Union Mills Reservoir

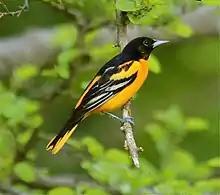
Birdwatchers in the area have seen many species including Maryland's official state bird, the Baltimore oriole.

Investigations, led by the Maryland Department of Environment and published in 2007 and 2009, into fecal bacteria in the Big Pipe Creek have shown significant increase. Major contributors to increased fecal bacteria are humans and domestic animals (pets), while potential to reduce fecal bacteria by more than 55% could be achieved also by humans and domestic animals (pets). The 2007 report mentions "pet waste" and mention "community and homeowner associations" as responsible for policies and campaigns to address pet waste. The MDE's 2009 report stated that "Multiple antibiotic resistance analysis (ARA) source tracking was used to determine the relative proportion of domestic (pets and human associated animals), human (human waste), livestock (agriculture-related animals), and wildlife (mammals and waterfowl) source categories." The report found that fecal bacteria could be reduced in a practicable manner by 95% among humans and 75% among domestic animals (pets), caused by 12/2% of land usage described as "urban" (humans, pets). The pores notes, "Nonpoint source contributions from human activities generally arise from failing septic systems and their associated drain fields or leaking infrastructure (i.e., sewer systems)." The report also notes "uncertainty" about the efficacy of "pet waste education programs."